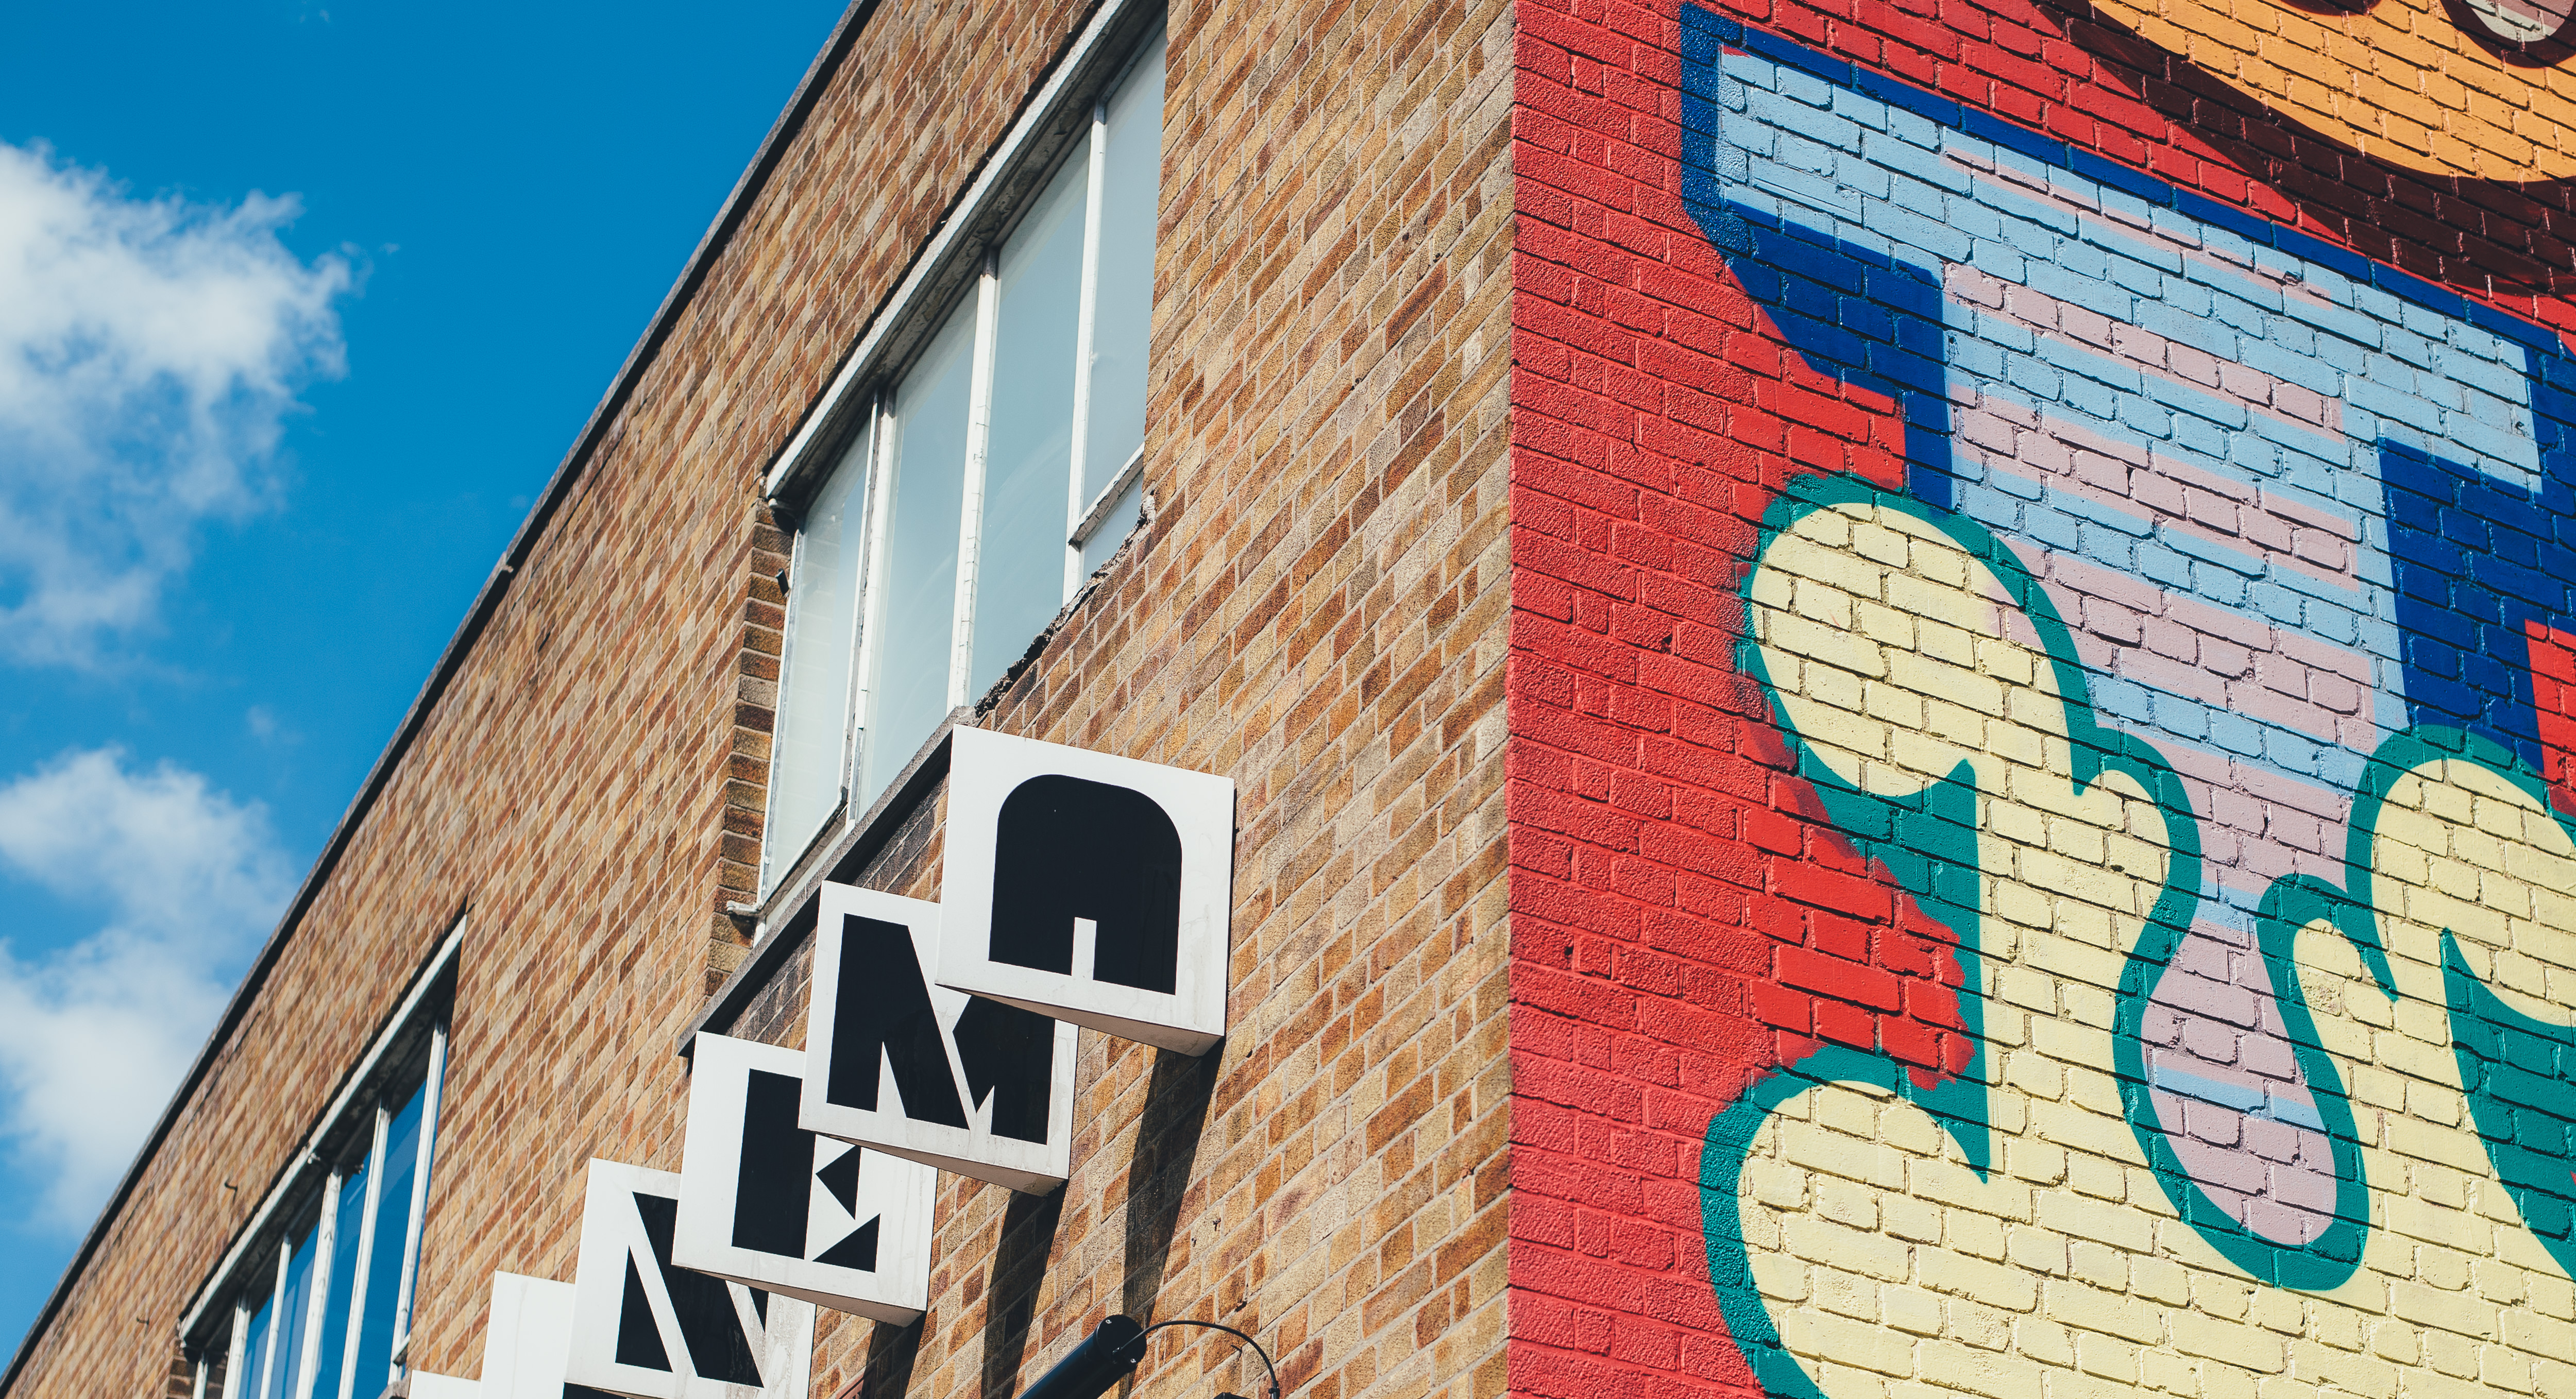
architecture, perspective, building, wall, color, blue, graffiti, brick wall, street art, art, bricks, mural, urban area